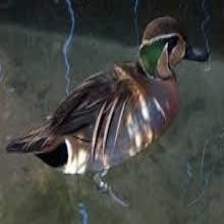
Species: BAIKAL TEAL
Scientific name: ANAS FORMOSA
ImageNet parent category: drake